Denny Vaninger

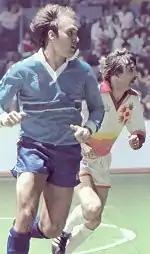

Dennis "Denny" Vaninger is a former U.S. soccer forward who spent seven seasons in the North American Soccer League and at least two seasons in Major Indoor Soccer League. He earned three caps, scoring one goal, with the U.S. national team. He also won the 1971 U.S. Amateur Cup with St. Louis Kutis. He continues to coach youth soccer in his hometown of St. Louis, Missouri.